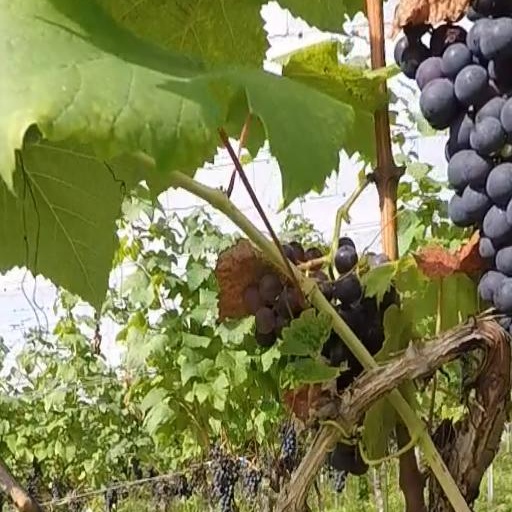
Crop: grape